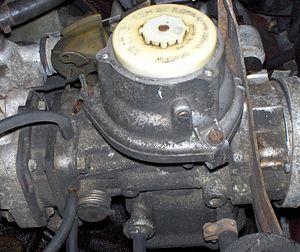
La Zenith Carburetter Company Limited était une entreprise britannique fondée en 1910 qui fabriquait des carburateurs à Stanmore Middlesex. En 1965, Zenith s'associa à son principal rival d'avant-guerre, Solex. Au fil du temps, la marque Zenith est tombée en désuétude. Les droits sur les dessins Zenith étaient la propriété de Solex UK.